Feature film

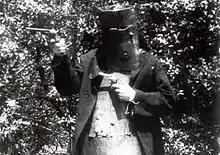
Actor playing the Australian bushranger Ned Kelly in "The Story of the Kelly Gang" (1906), the world's first dramatic feature-length film

The term "feature film" came into use to refer to the main film presented in a cinema and the one which was promoted or advertised. The term was used to distinguish the longer film from the short films (referred to as shorts) typically presented before the main film, such as newsreels, serials, animated cartoons, live-action comedies and documentaries. There was no sudden increase in the running times of films to the present-day definitions of feature-length; the "featured" film on a film program in the early 1910s gradually expanded from two to three to four reels. Early features had been produced in the United States and France, but were released in individual (short film) scenes. This left exhibitors the option of playing them alone, to view an incomplete combination of some films, or to run them all together as a short film series.